Daniele Bennati

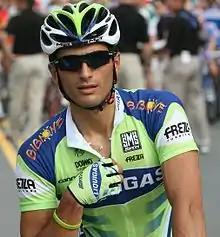
Bennati at the 2008 Philadelphia International Championship.

The move to Liquigas brought up some potential frictions: they now had two stars, Bennati and Filippo Pozzato, whose primary targets for the year would be similar. Any conflict in their spring racing goals disappeared, however, with Bennati's knee injury – a slight patellar chondropathy in the left knee, associated with inflammation of the lateral ligament – keeping him out of action until the end of April. He did not finish his first race back (the Giro d'Oro, but in his next race, the Giro del Trentino, he took 17th in the opening time trial but did not figure in any of the stage finishes. The Tour de Romandie opened with a very short prologue, where Bennati took second behind Mark Cavendish. He also took second behind Robbie McEwen in the first sprint finish, showing that he was coming back into form. This was confirmed with a victory in the final stage, giving him first place in the points classification.